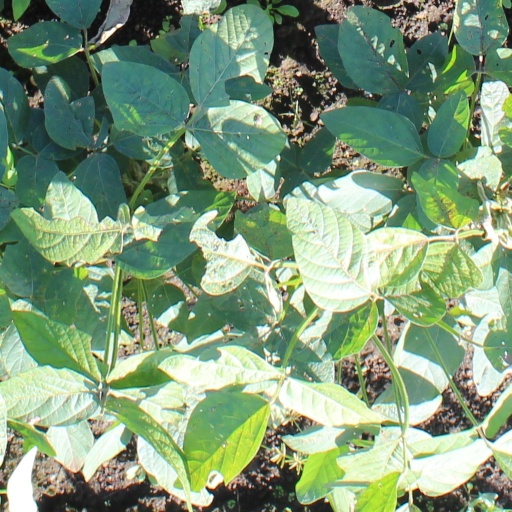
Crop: soybean